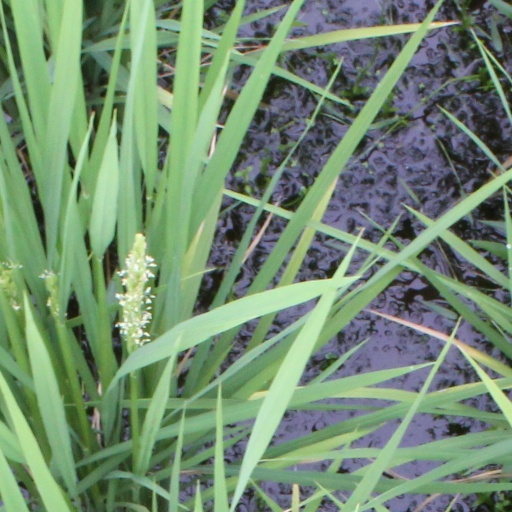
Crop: rice